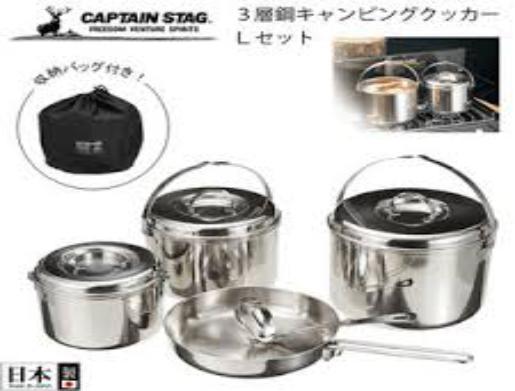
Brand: captain stag
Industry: Necessities